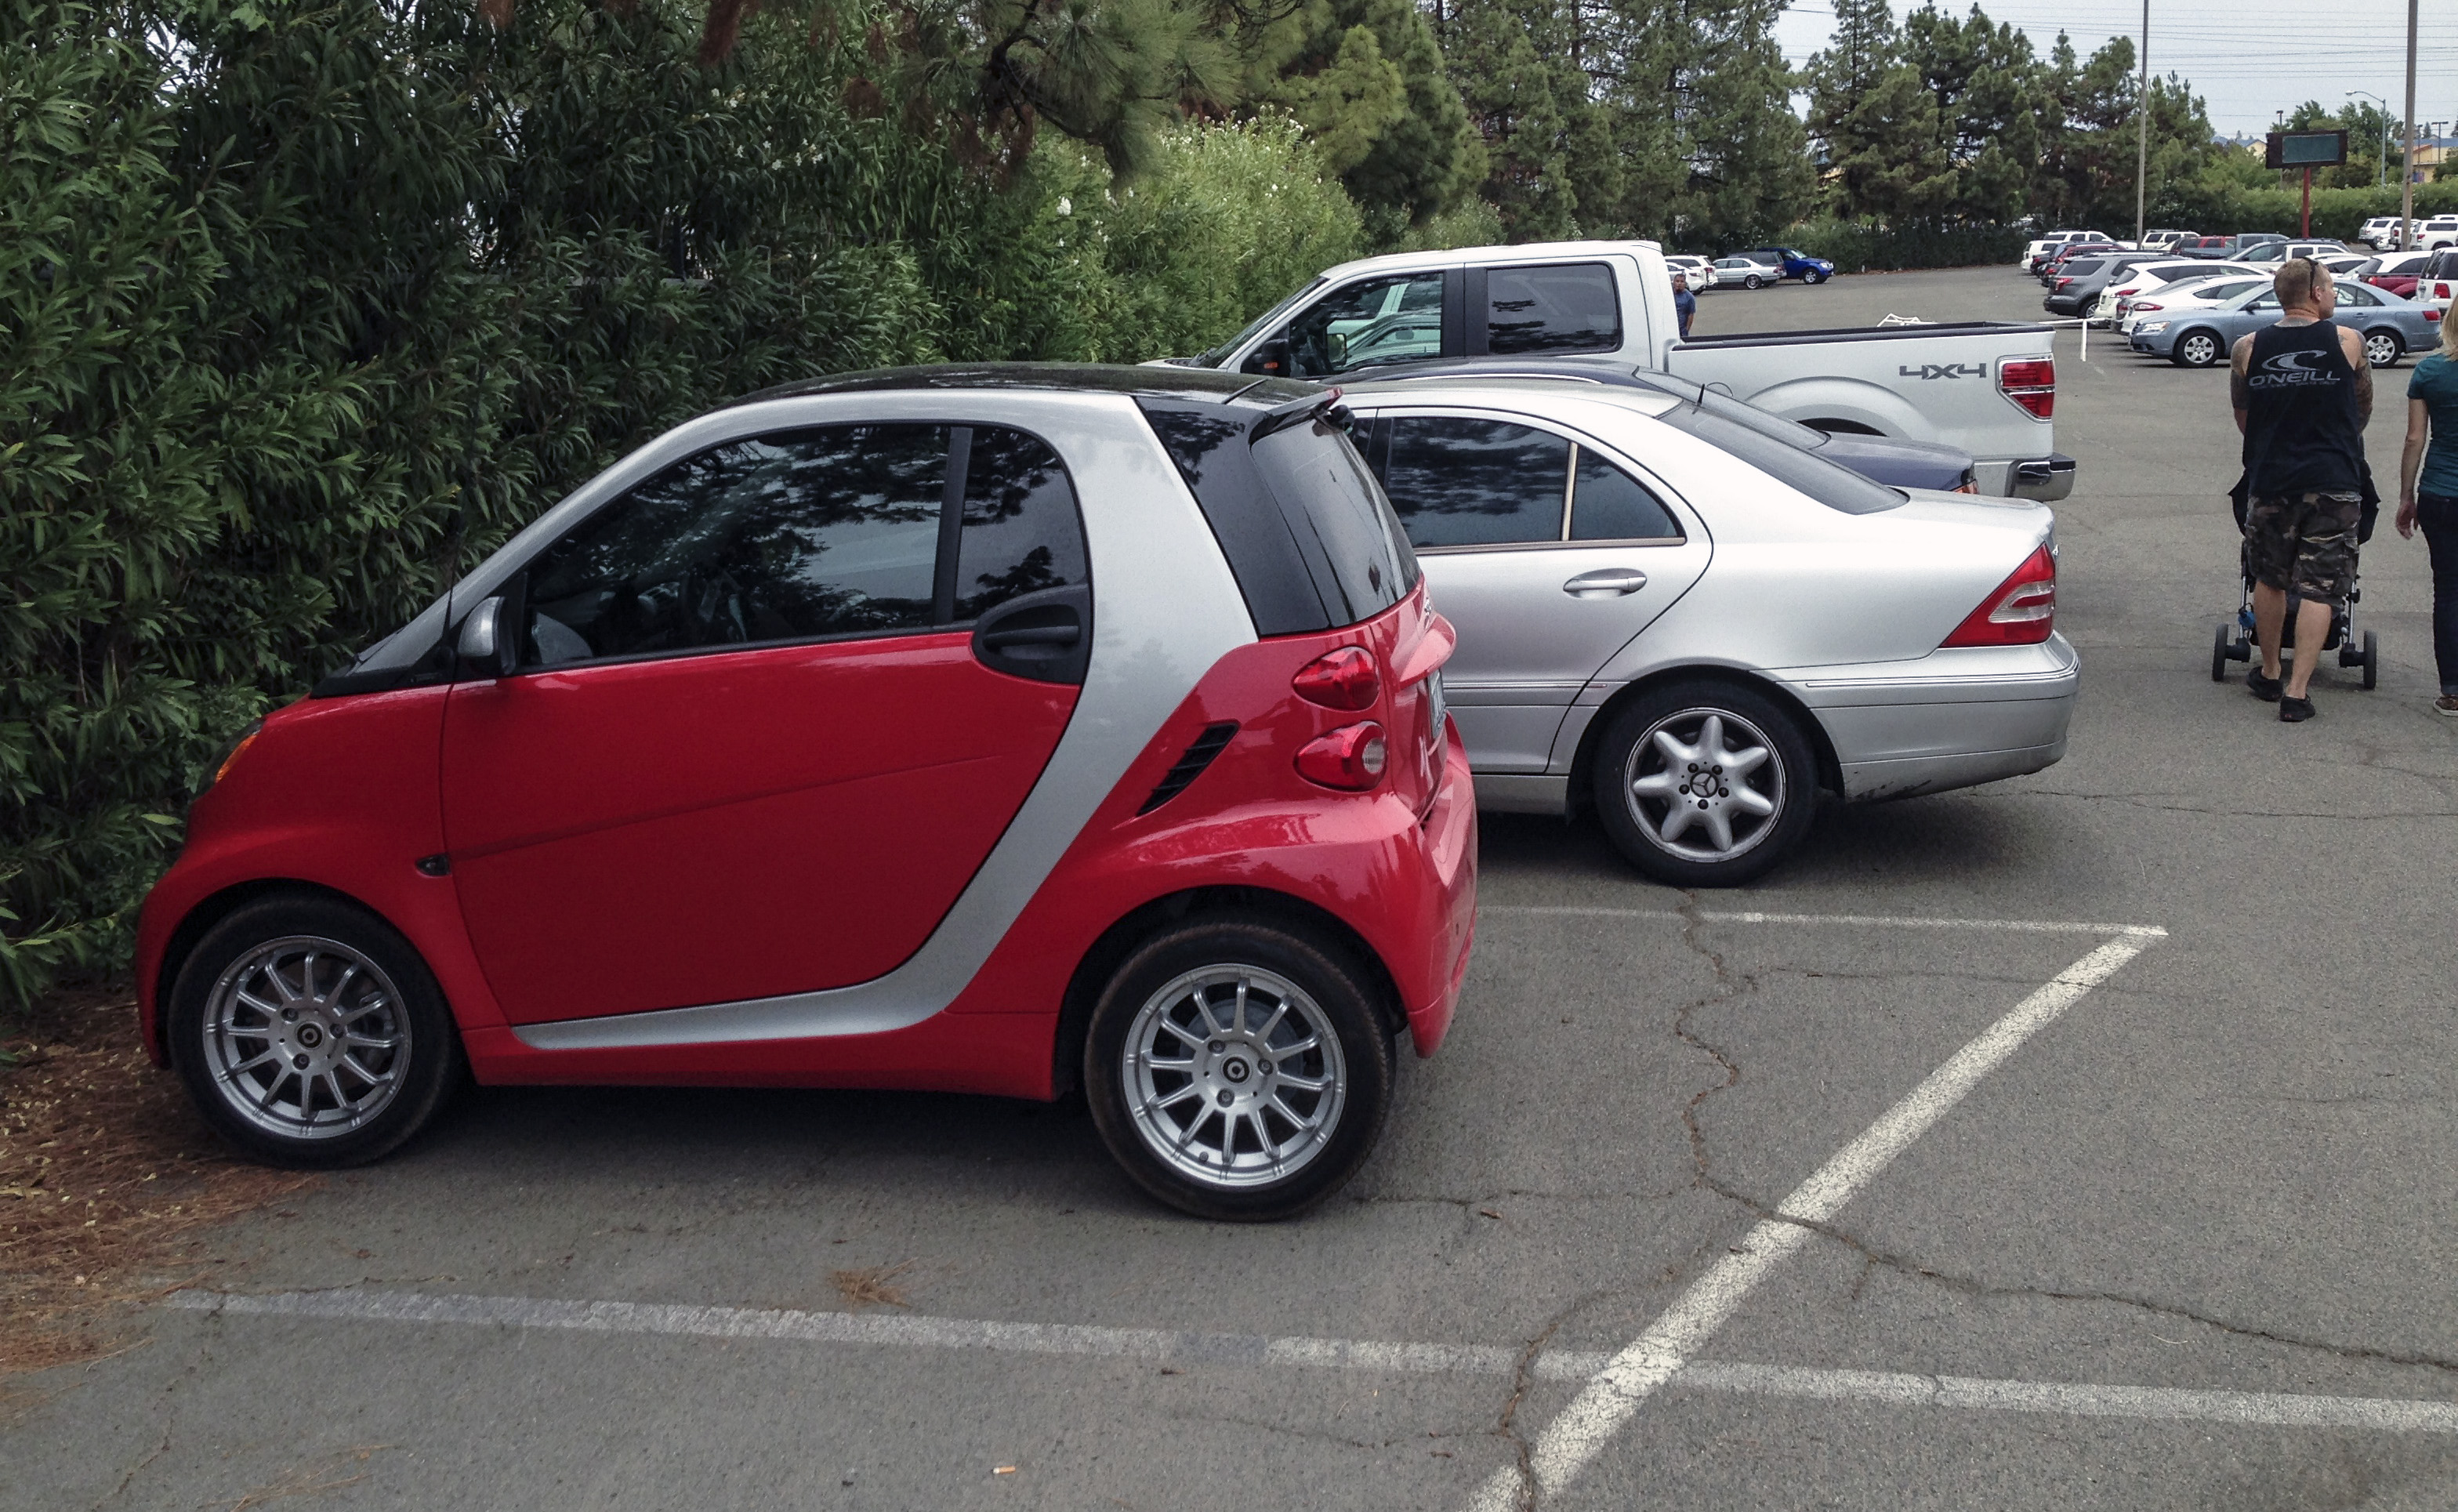
car, wheel, vehicle, city car, land vehicle, subcompact car, supermini